Televisa

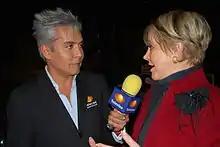
Interview with Lolita Ayala at the charity auction ""Arte en Barricas"" sponsored by Tequila Herradura in Mexico City

Televisa is the largest mass media company in Latin America, and it is owned by the Azcárraga family. Televisa controls 66% of the 465 television concessions. Also Televisa owns television programing and broadcasting, programing pay television, publishing distribution, cable television, radio production and broadcasting, football teams (Club Necaxa and Club America), stadiums, Televisa editorial (that makes books, newspapers and magazines), paging services, professional sports and business promotion, film production and distribution, dubbing, operation of horizontal internet portal, DVD distribution, EMI Televisa music, Playcity casino, etc.